Mrs K

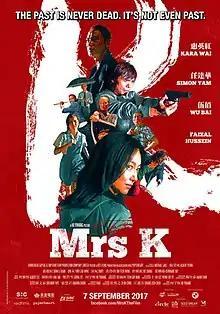
Theatrical release poster

Mrs K is a 2016 crime action film directed by Ho Yuhang. A Malaysian-Hong Kong co-production, it stars Kara Wai, Simon Yam, Wu Bai, Ruby Yap and Siow Li Xuan. This movie was only released in Moscow, Russia under the title: Миссис Кей ("missis kei" in Russian)